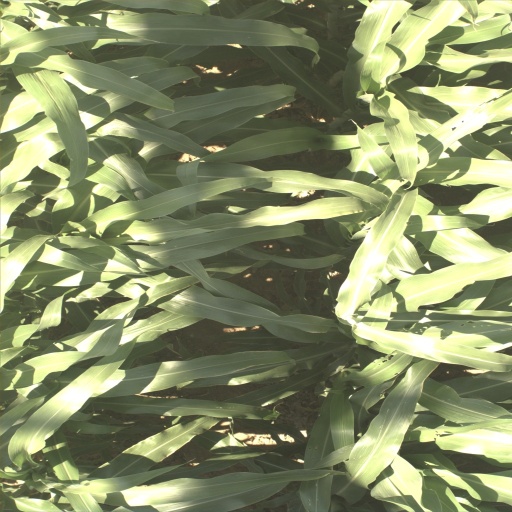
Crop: sorghum